Ukrainians in Russia

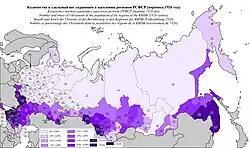
Number and share of Ukrainians in the population of the regions of the RSFSR (1926 census)

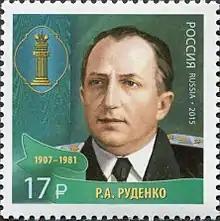
Roman Rudenko

Green Ukraine is often referred to as "Zeleny Klyn". This is an area of land settled by Ukrainians which is a part of Far Eastern Siberia, located on the Amur River and the Pacific Ocean. It was named by Ukrainian settlers. The territory consists of over and had a population of 3.1 million in 1958.